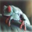
Label: frog